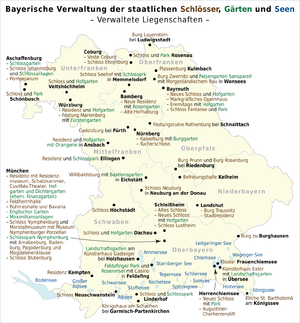
La Bayerische Verwaltung der staatlichen Schlösser, Gärten und Seen, en français administration des châteaux, jardins et lacs de l'État bavarois, aussi abrégée Bayerische Schlösserverwaltung, est un service administratif dépendant du ministère des finances et du développement de l'État libre de Bavière, qui est chargé de la conservation et de la mise en valeur culturelle des châteaux, palais, résidences, parcs et lacs propriétés de l'État de Bavière. Le siège de cette administration se trouve à Munich, dans l'aile Sud extérieure du château de Nymphembourg. La Bayerische Schlösserverwaltung est le plus important gestionnaires de musées d'Allemagne.